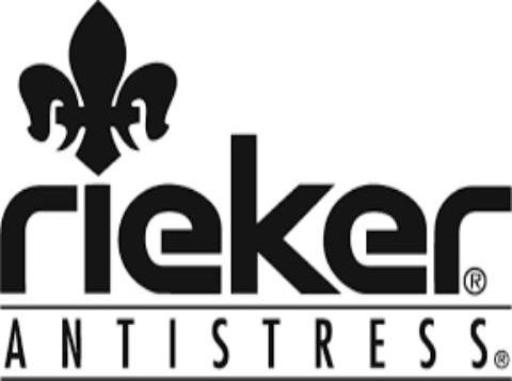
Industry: Clothes